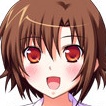
Portrait style: Anime Portrait